Eris Morn

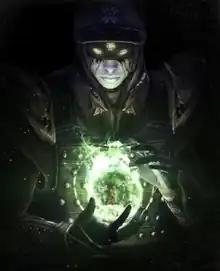
Promotional art of Eris Morn for "Destiny: The Dark Below"

Eris Morn is a character from Bungie's "Destiny" video game series. She first appears as a supporting non-player character in "", the first post-release downloadable content (DLC) pack for the 2014 video game "Destiny", who possesses expert knowledge of the alien threat known as the Hive. She is usually presented as an advisor, quest-giver and item vendor within the "Destiny" series, although she has occasionally played a proactive role to assist the Guardians, protectors of Earth's last safe city.